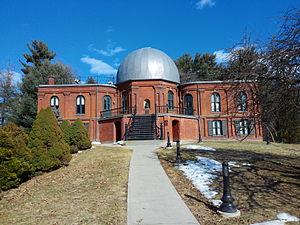
L'observatoire astronomique du Vassar College est situé à l'extrémité est de son campus de Poughkeepsie, État de New York. Sa construction ayant été terminée en 1865, c'est le premier édifice du campus, qui est même plus ancien que le bâtiment principal, avec lequel il partage le titre de National Historic Landmark. L'observatoire est connu à cause de son association avec Maria Mitchell, la première femme astronome de renommée aux États-Unis.